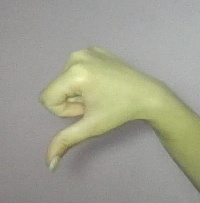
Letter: waw